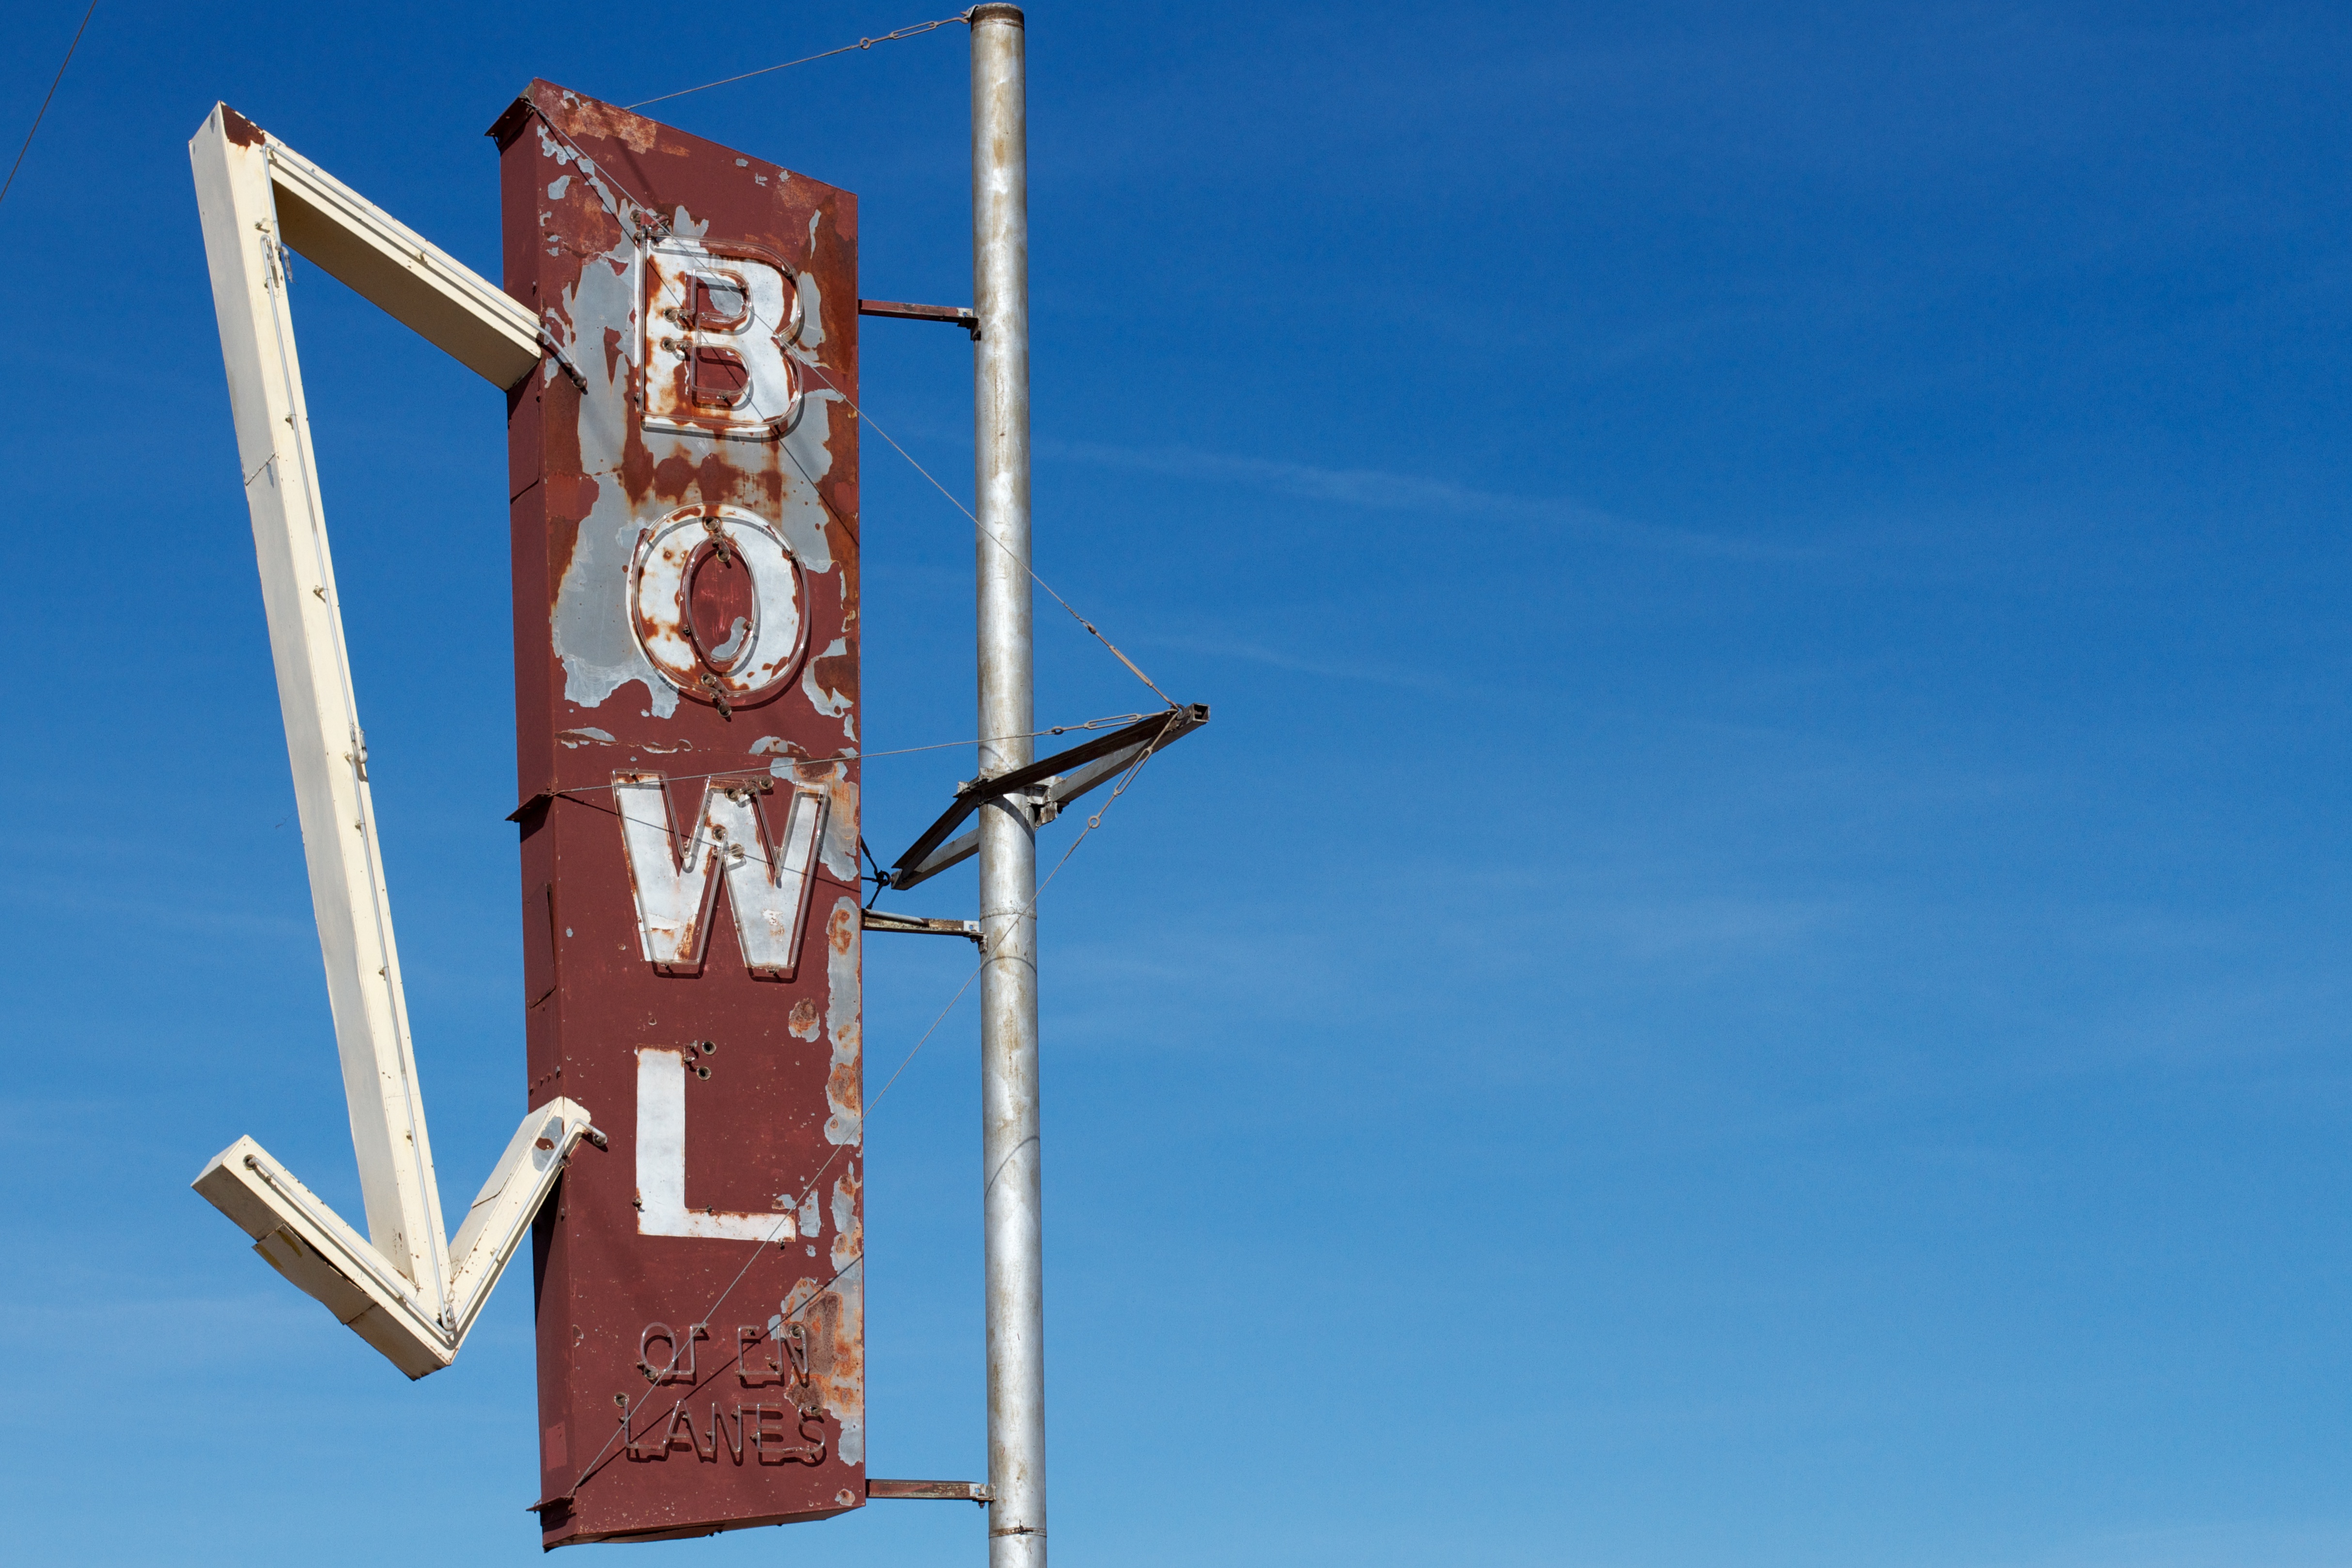
advertising, sign, tower, mast, blue, street sign, signage, lighting, bowling